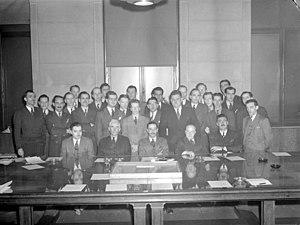
Nous voyons les membres de la Chambre de commerce du district de Montréal située rue Saint-Jacques.
La Chambre de commerce du Montréal métropolitain existe depuis près de 200 ans et compte plus de 7 500 membres. Elle a pour mission d’être la voix du milieu des affaires montréalais et d’agir pour la prospérité de la métropole. Elle s’engage dans des secteurs clés du développement économique. La Chambre offre également une gamme de services spécialisés aux particuliers et aux entreprises de toutes tailles afin de les appuyer dans leur croissance ici et à l’international.